Akhtala Monastery

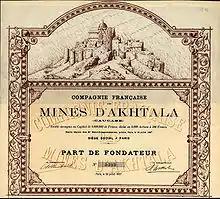
A French bond for the Akhtala mines issued in 1887, depicting the fortress and the monastery.

Between 1887 and 1889 the French archaeologist Jacques de Morgan discovered 576 rectangular stone sepulchers, along with cultural items made of clay, bronze and iron near Akhtala dating back to the 8th century BC. The settlement of modern Akhtala was known as Agarak in the 5th century. The fortress was almost certainly built on top of Bronze and Iron Age foundations. It was built in the late tenth century by the Kyurikids, this branch of the Bagratunis originated from Gurgen (the name was pronounced Kyurikeh in the local dialect of Gugark). He was the son of the patrons of Sanahin and Haghpat monasteries located not far from Akhtala, King Ashot III the Merciful and Queen Khosrovanush. Gurgen's brothers were King Smbat II the Conqueror and Gagik I Bagratuni, under whom the Bagratuni Kingdom of Armenia reached the peak of its prosperity.